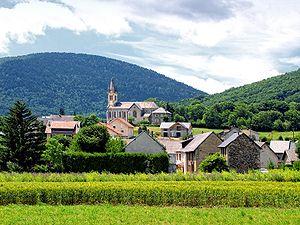
Pierre-Châtel est une commune française située dans le département de l'Isère, en région Auvergne-Rhône-Alpes.